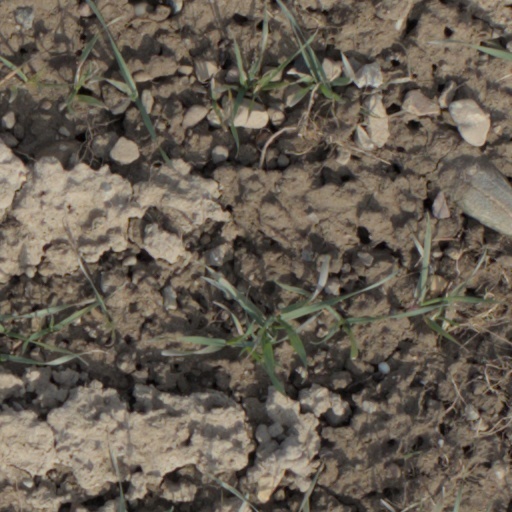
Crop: wheat